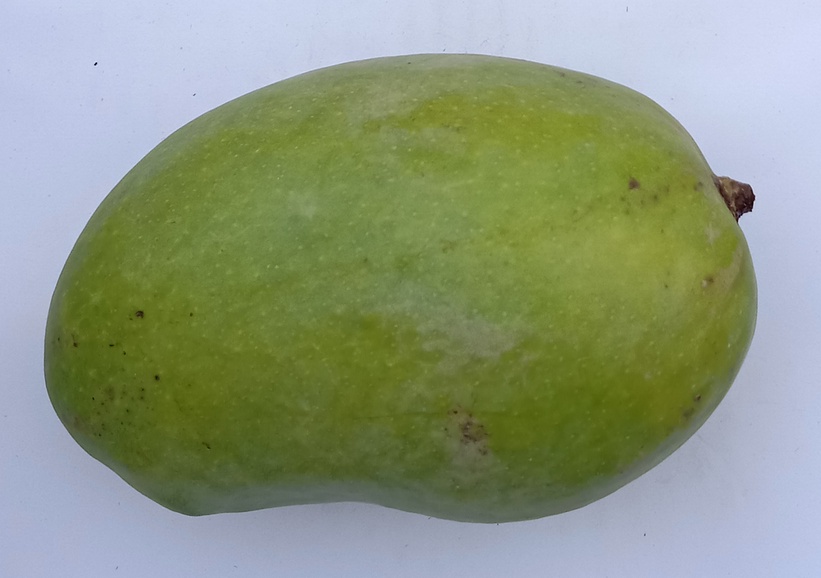
Mango variety: Chaunsa (White)